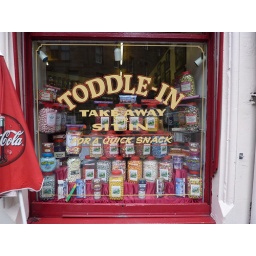
bought rosey apples in a little paper bag